Einstein Institute of Mathematics

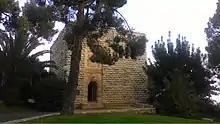
Historic home of the institute on Mount Scopus

About a year before the official inauguration of the Hebrew University, a Jewish-American philanthropist, Philip Wattenberg, endowed the new university with $190,000 (equivalent to $ million in ) for a research institute in the name of theoretical physicist Albert Einstein.